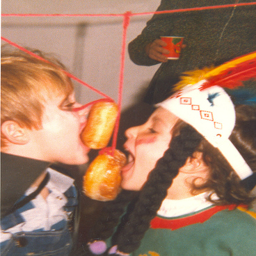
Two young kids eating a donut from a string.
Two children in costumes trying to eat donuts on a string.
young boys bobbing for donuts that are hanging from sting.
Two young boys eating donuts tied to string
Two kids are face to face with doughnuts in their mouth.